Assassination of Abraham Lincoln

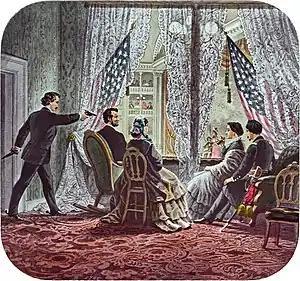
John Wilkes Booth assassinating Abraham Lincoln in Ford's Theatre. Drawing from glass-slide depiction c. 1865–75.

On April 14, 1865, Abraham Lincoln, the 16th president of the United States, was shot by John Wilkes Booth while attending the play "Our American Cousin" at Ford's Theatre in Washington, D.C. Shot in the head as he watched the play, Lincoln died of his wounds the following day at 7:22 a.m. in the Petersen House opposite the theater. He was the first U.S. president to be assassinated. His funeral and burial were marked by an extended period of national mourning.